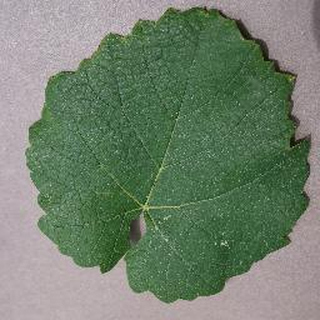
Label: healthy_grape